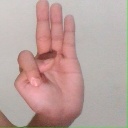
अक्षर: भ